Jalmari Parikka

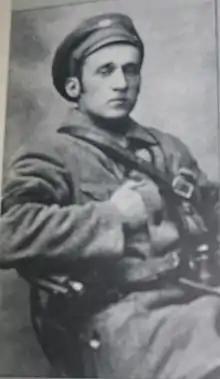
Jalmari Parikka as a Red Guard commander in 1918.

Hjalmar Fabian Parikka (16 October 1891 – 27 March 1959) was a Finnish revolutionary soldier, actor and artistic director.